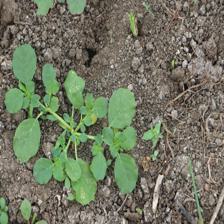
Label: BroadLeafWeed